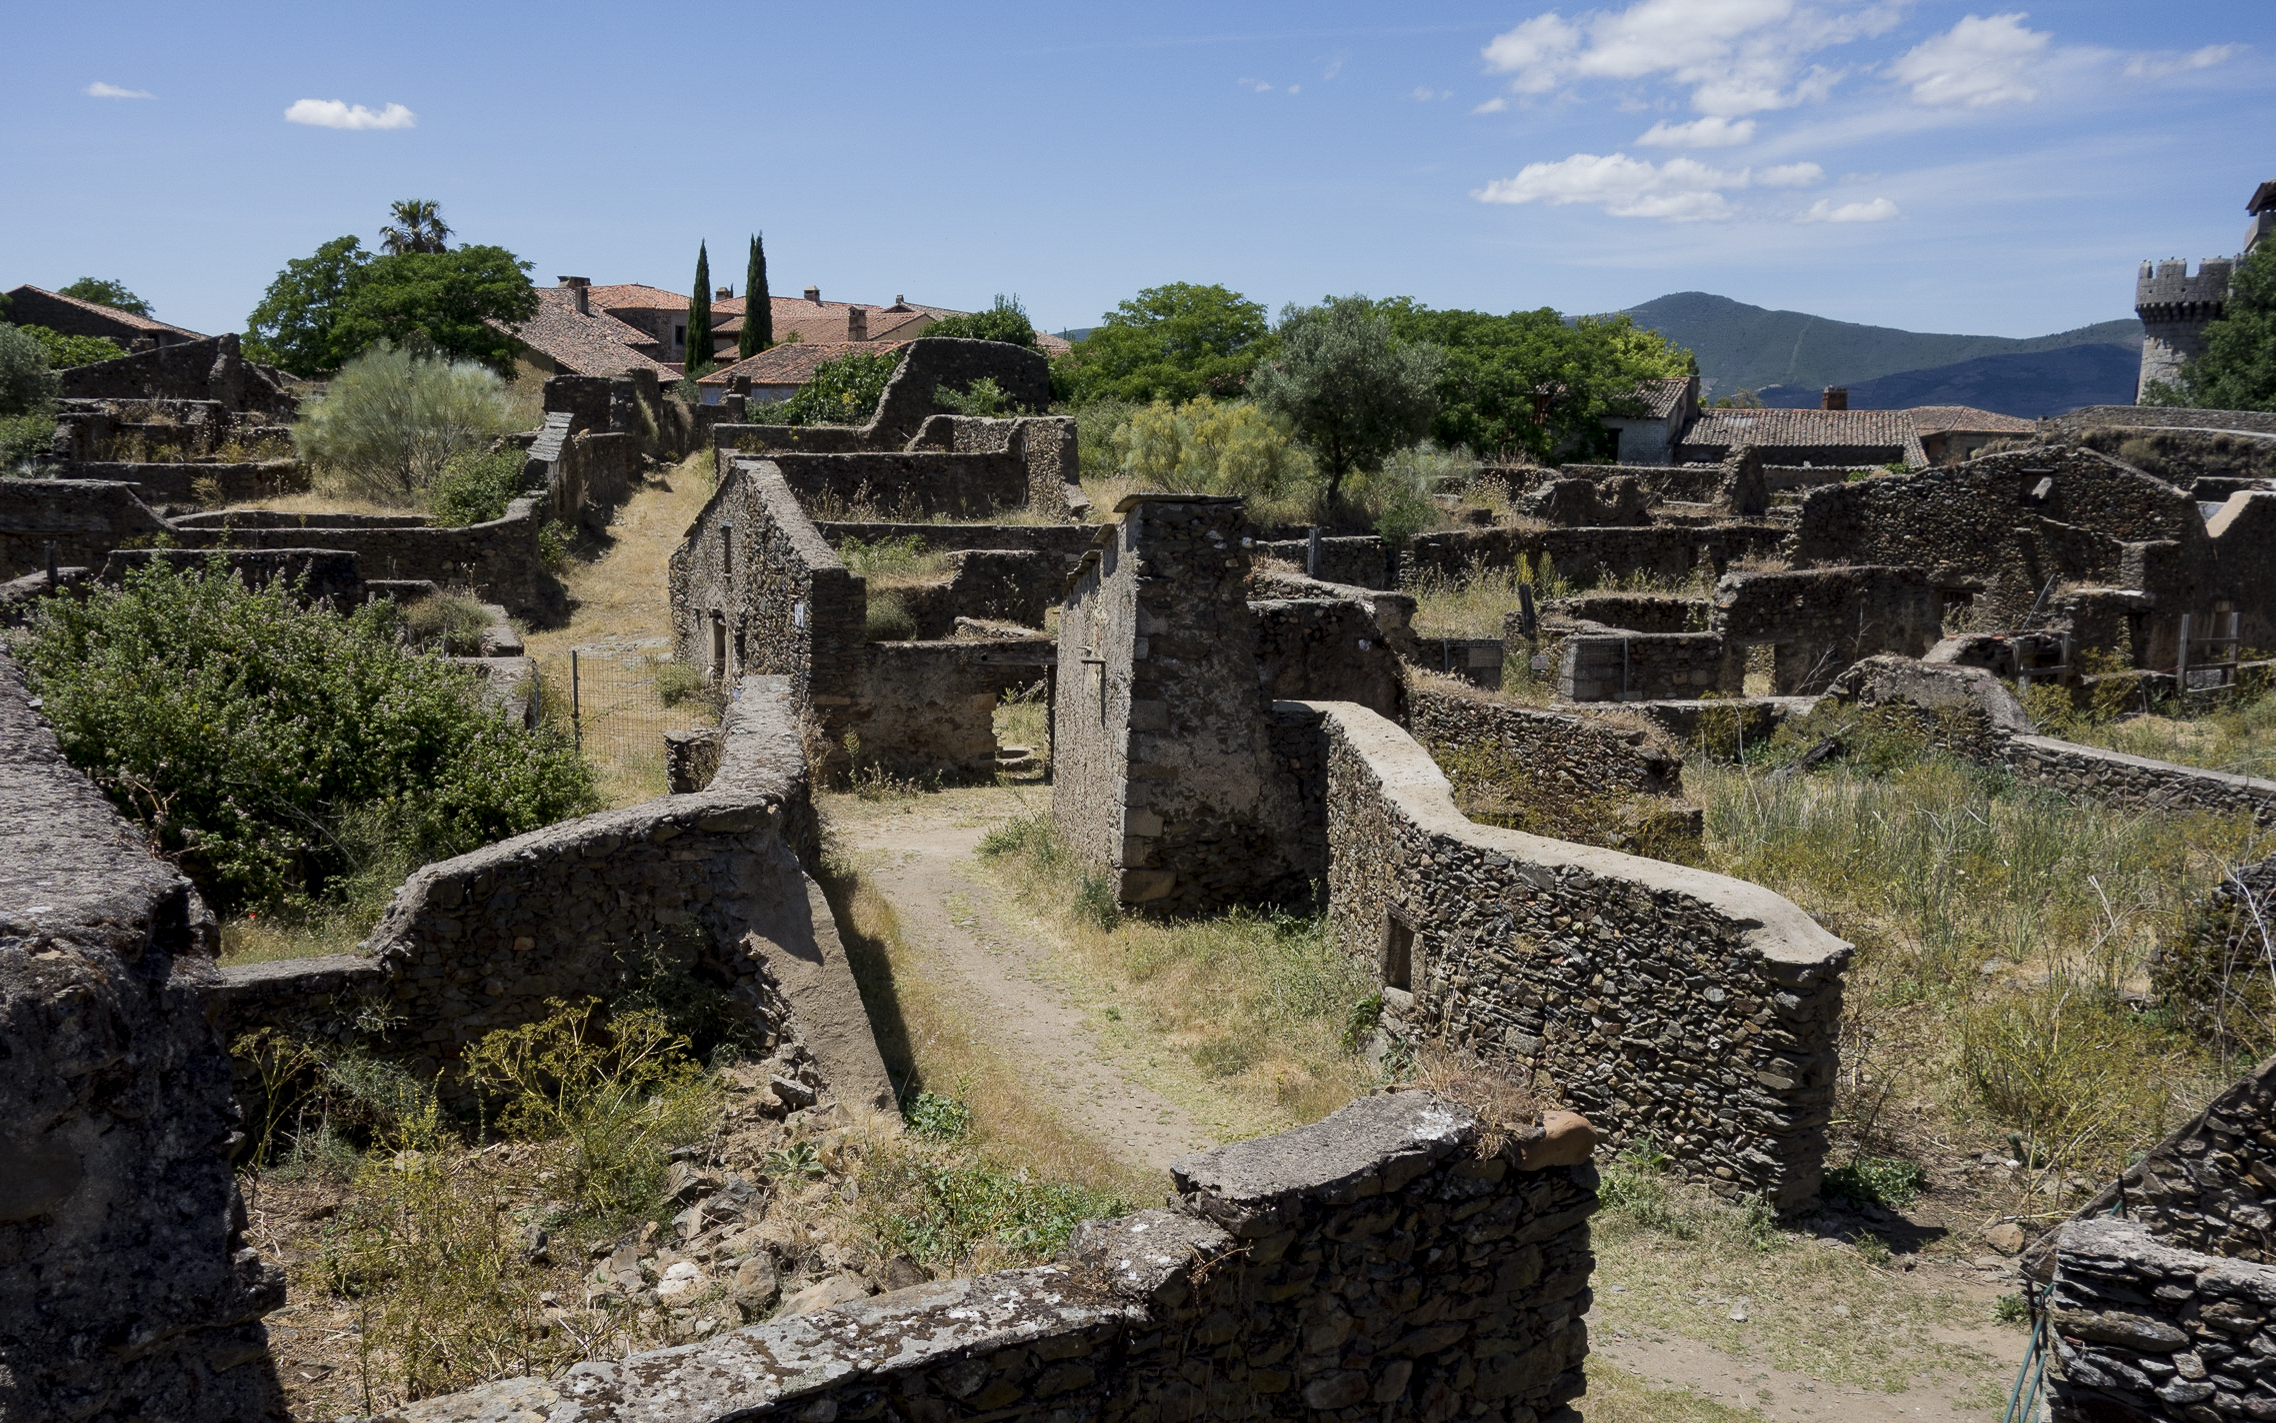
building, village, fortification, tourism, espagne, ruins, history, ruines, granadilla, abandonn, estremadure, archaeological site, unesco world heritage site, historic site, ancient history, maya civilization